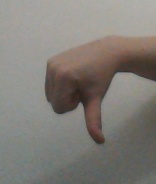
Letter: waw